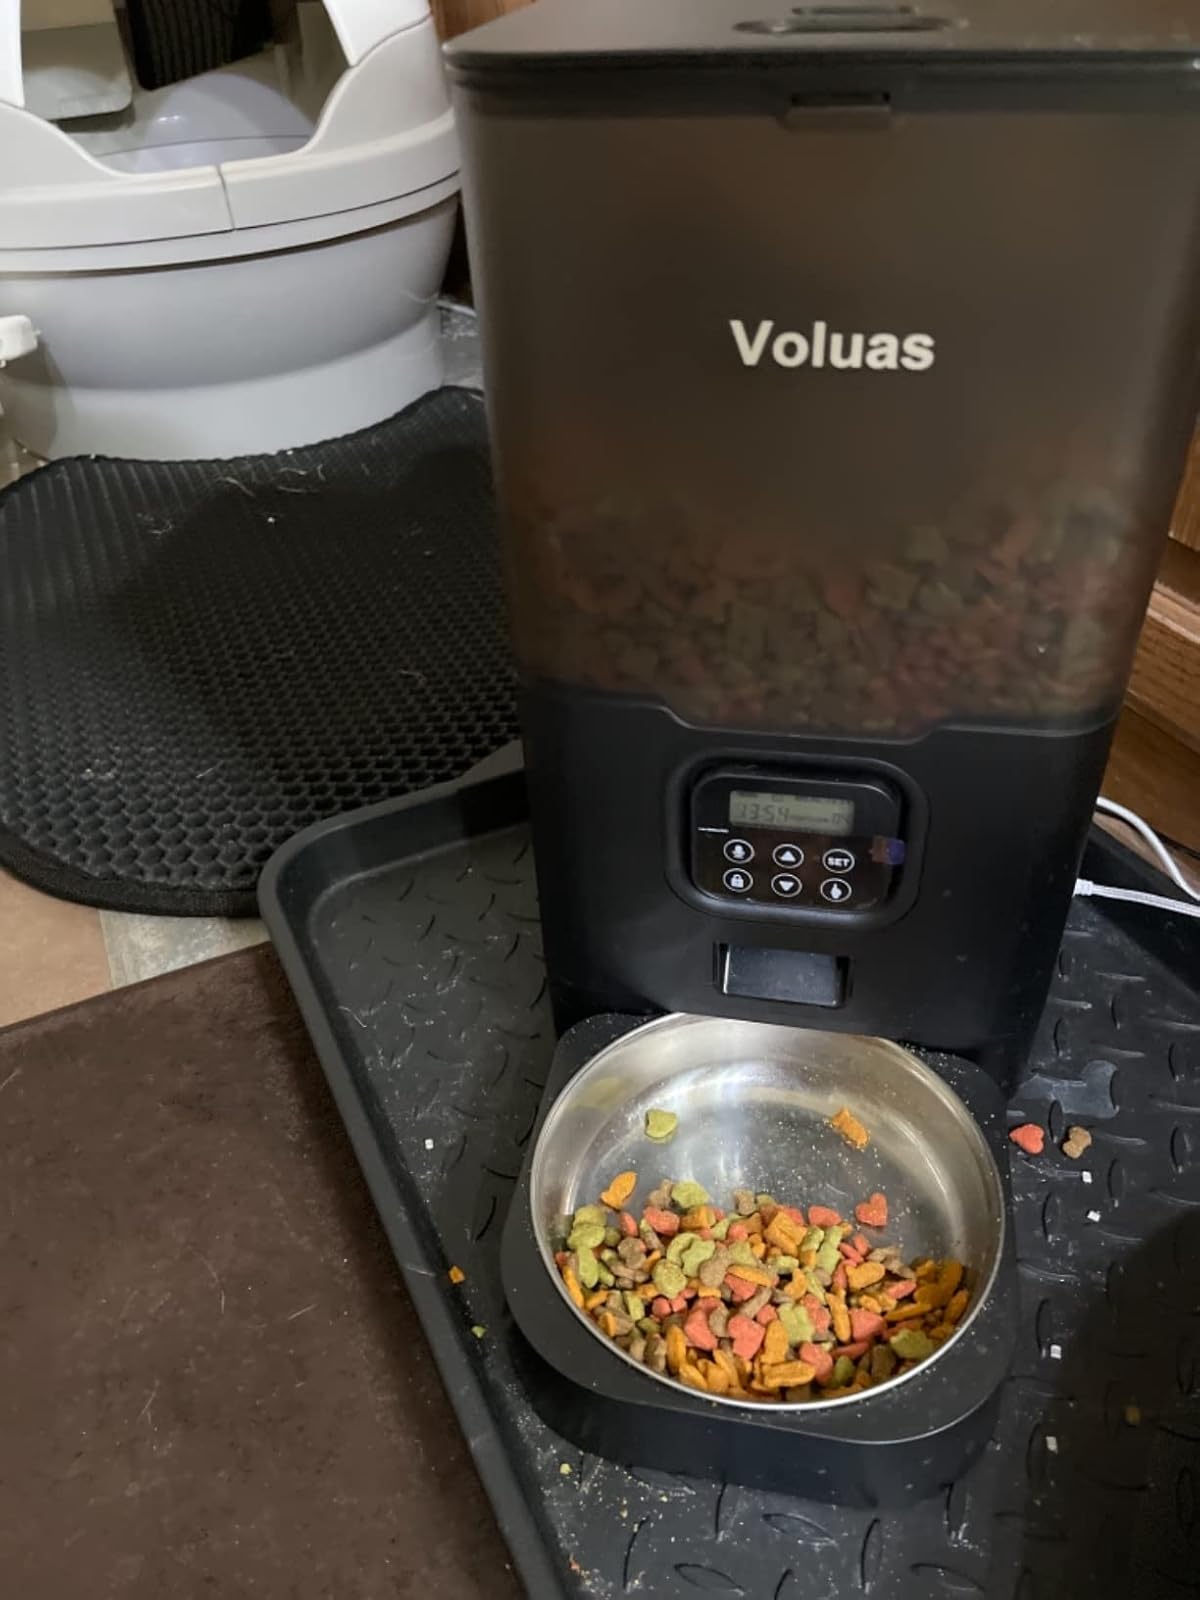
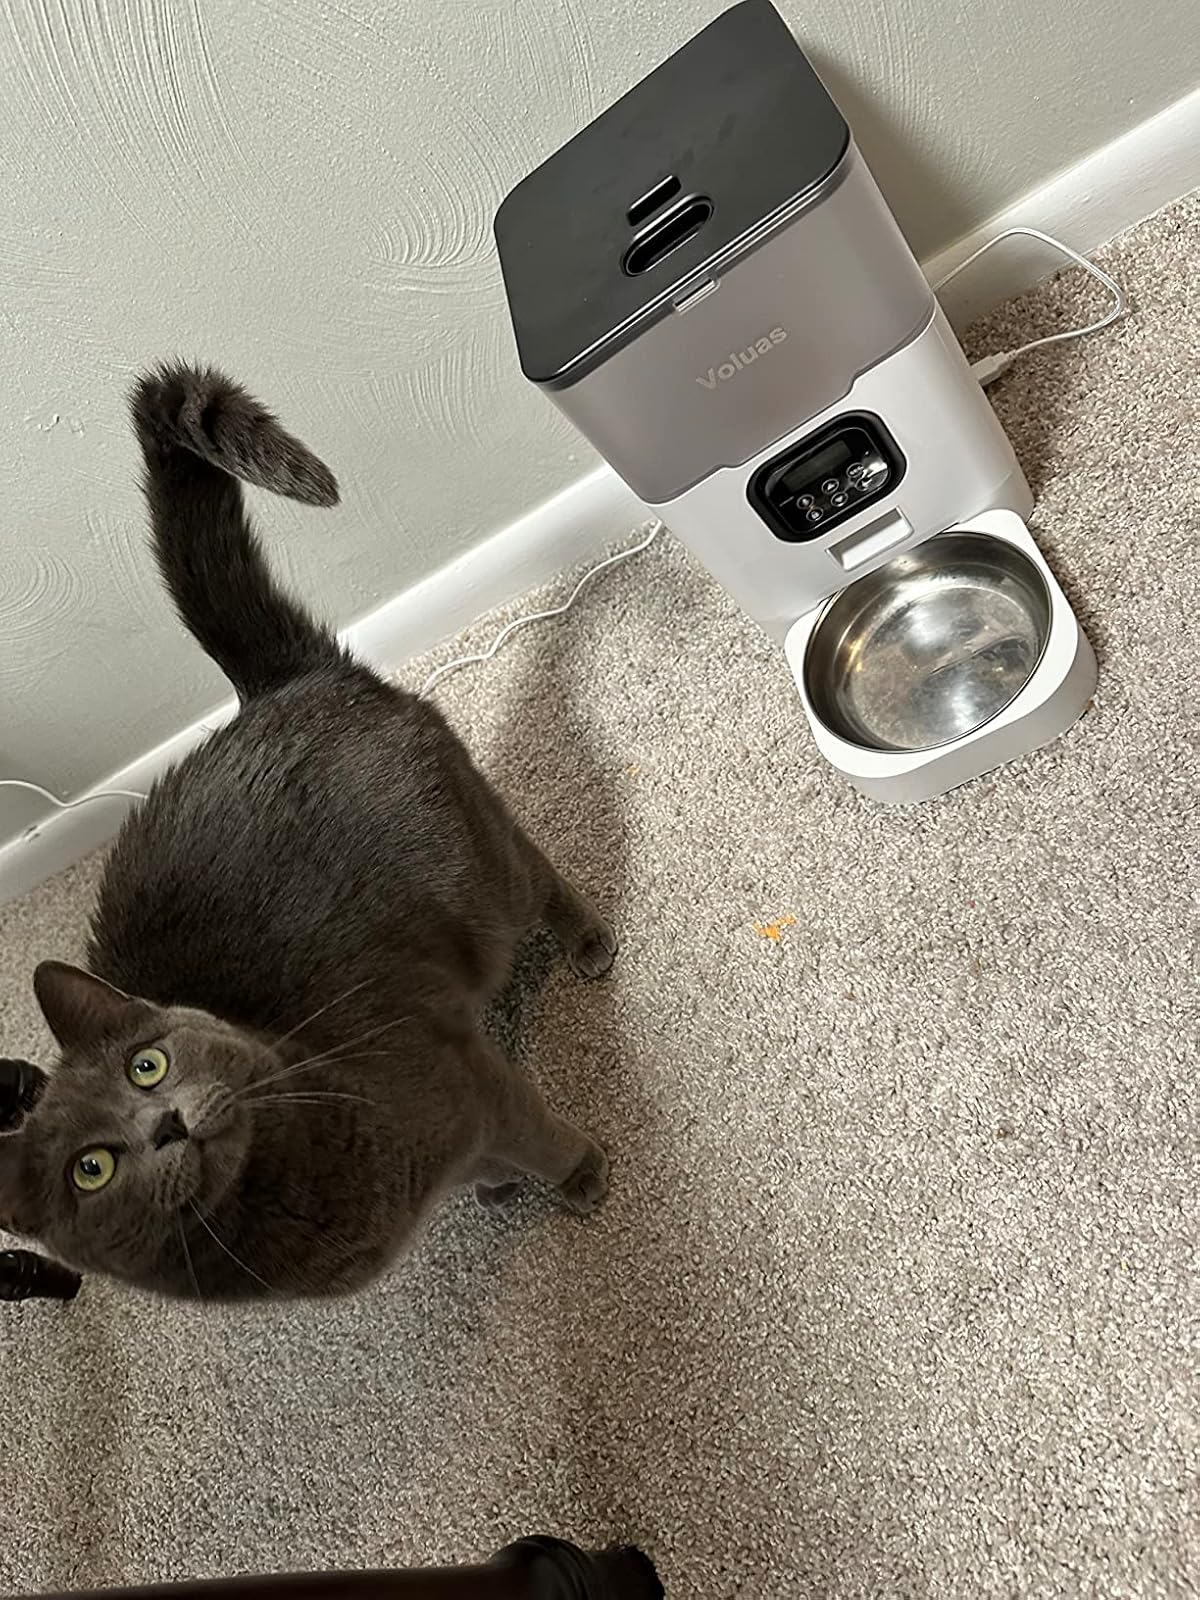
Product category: items_feeder
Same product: no